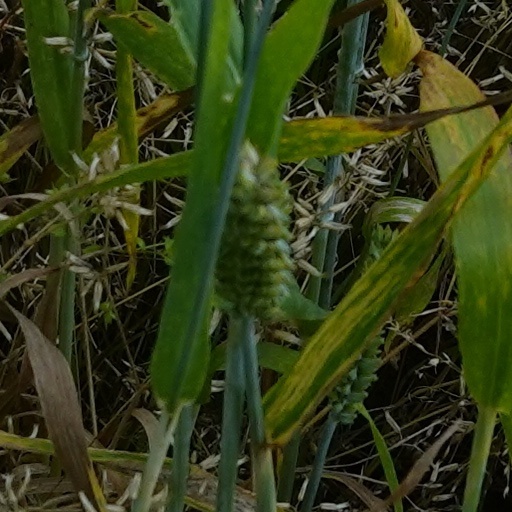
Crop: wheat